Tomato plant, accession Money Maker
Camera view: vertical (180 deg); turntable rotation: 270 degrees
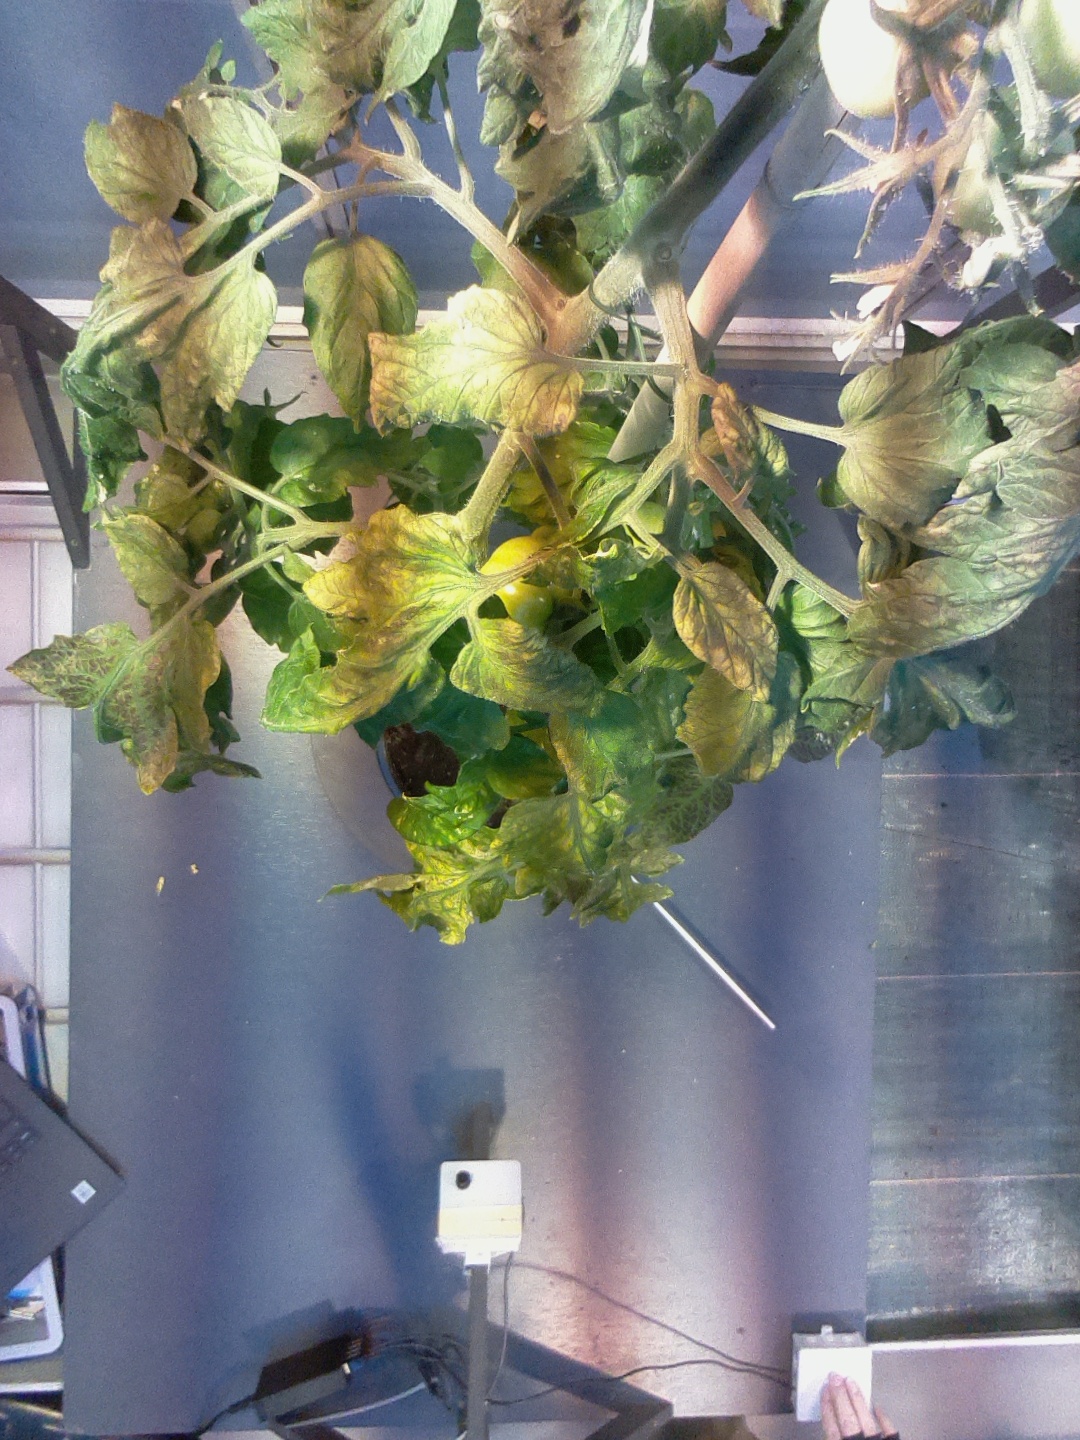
BBCH growth stage 75: 50%-60% of final fruit size